Answer in natural language. Consider the 3D positions of the objects in the scene and not just the 2D positions in the image. Is the centerpoint of  dark rectangular coffee table (marked B) at a higher height than brown top white leg dining table (marked C)? Choose between the following options: yes or no
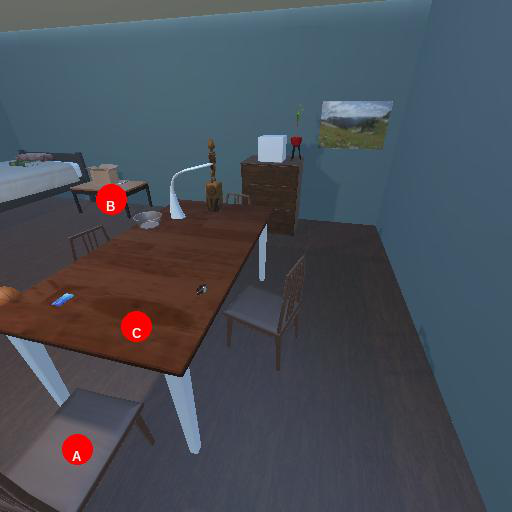
<answer>yes</answer>